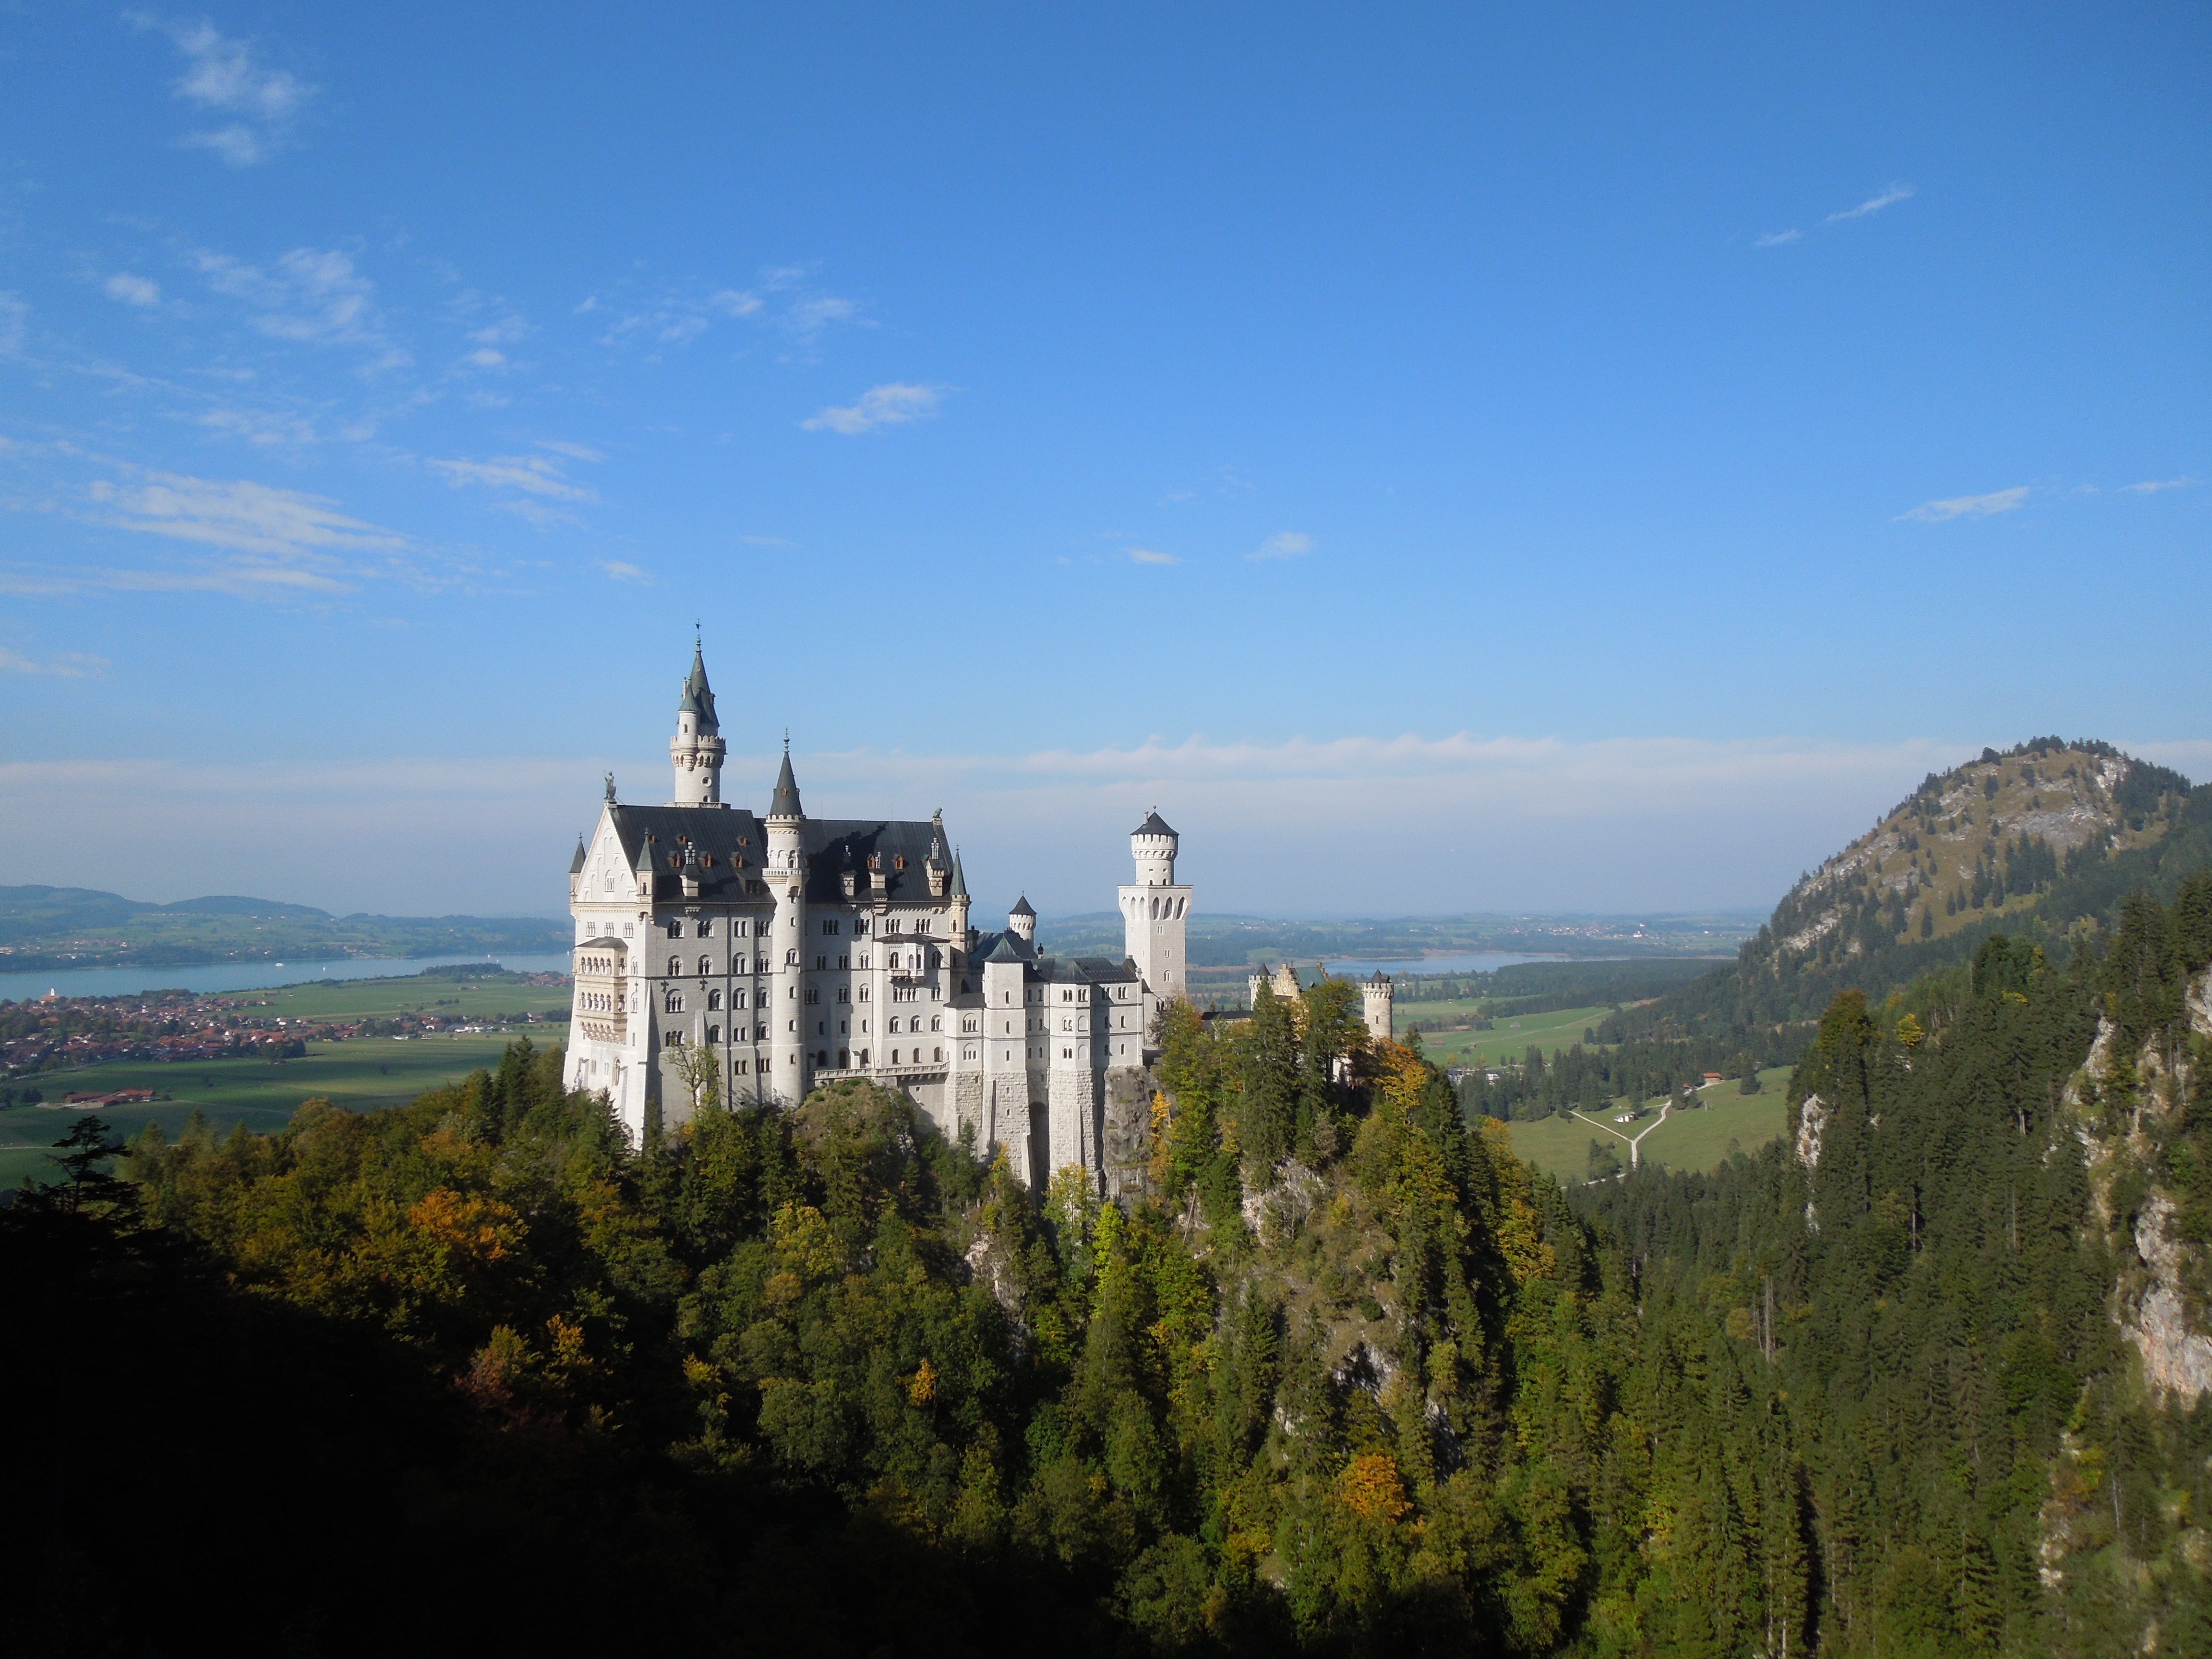
mountain, architecture, hill, chateau, palace, old, mountain range, castle, landmark, historic, tourism, monastery, historical, mountainous landforms